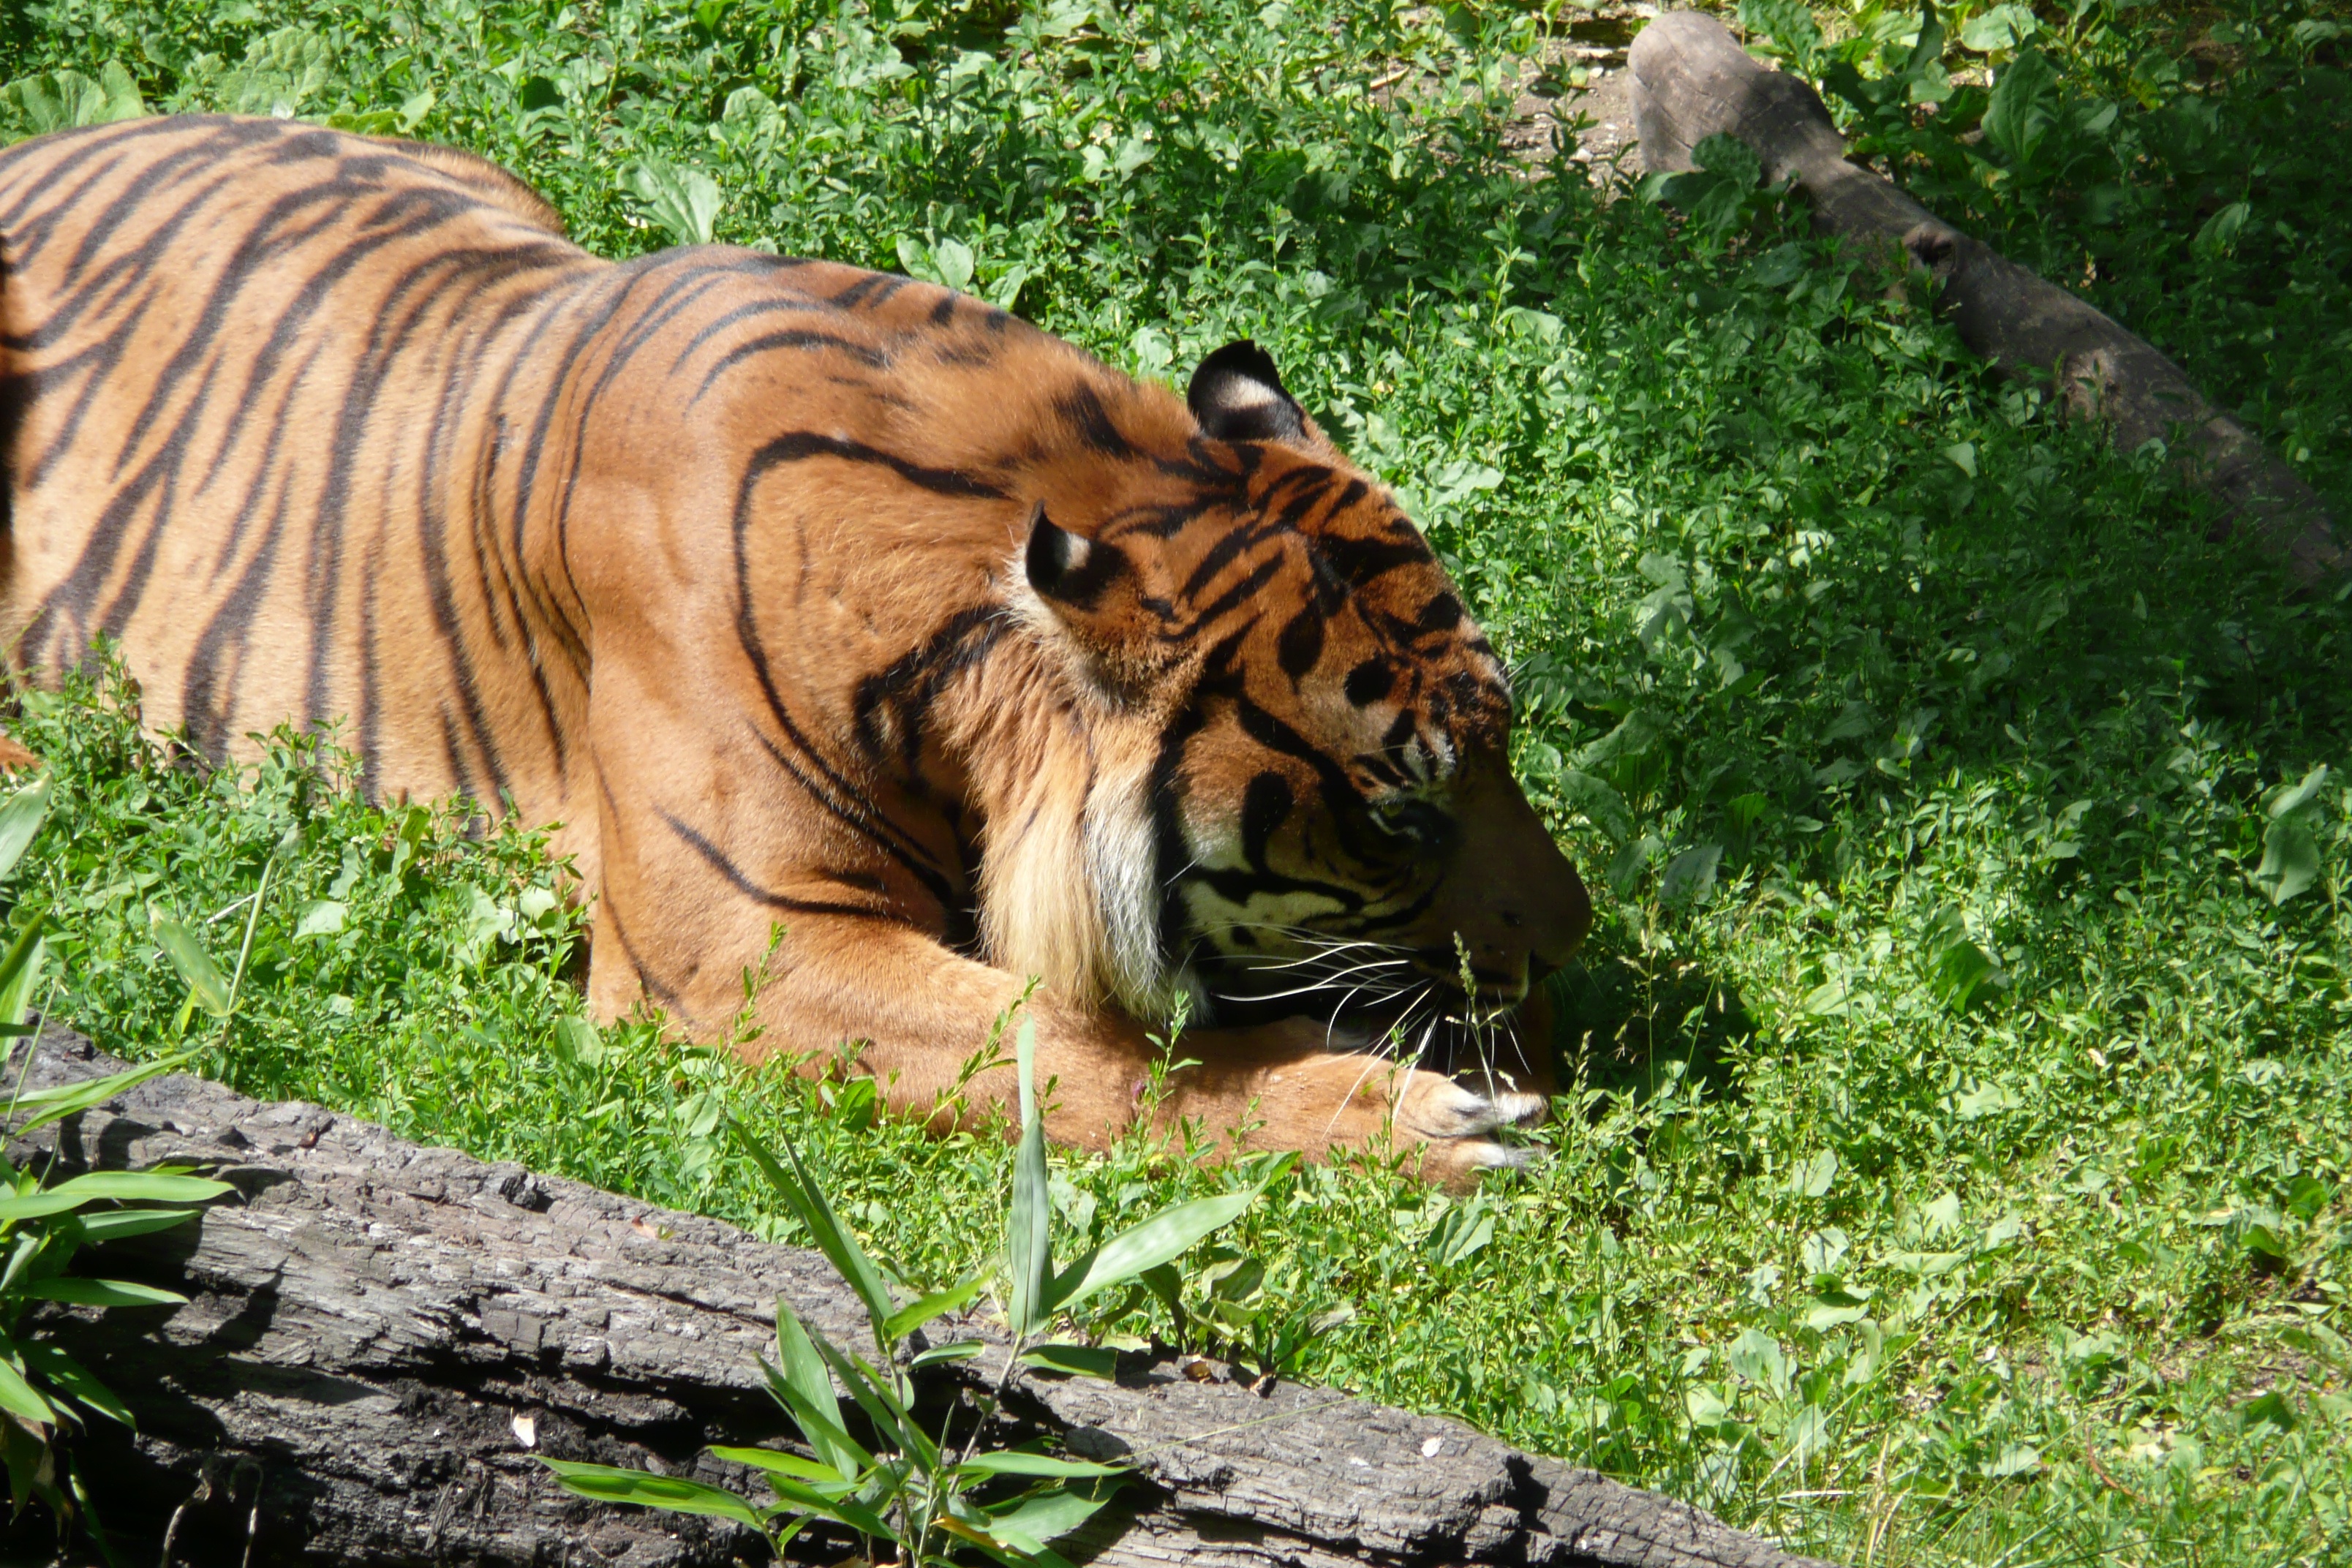
recreation, wildlife, wild, zoo, jungle, cat, mammal, predator, fauna, tiger, animals, safari, dangerous, big cats, outdoor recreation, cat like mammal